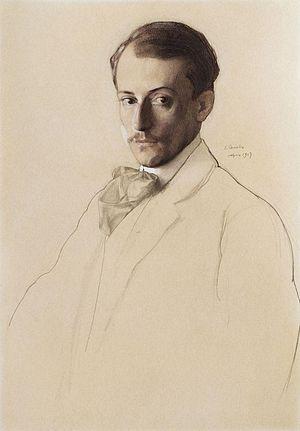
Eugène Lanceray, né le 23 août 1875 à Pavlovsk et mort le 13 septembre 1946 à Moscou, est un artiste, graphiste, peintre, sculpteur, mosaïste et illustrateur russe dont le style est associé au mouvement Mir iskousstva. Lauréat du prix Staline en 1943.
Le Cercle des amateurs de beaux-arts de la région Nord de Russie est une organisation culturelle et éducative non-gouvernementale créée en 1906 à Vologda par des peintres et des intellectuels de la région. Le cercle déploie ses activités par des expositions, des publications, des cours et des conférences, l'organisation d'un musée de peinture à Vologda, de classes de dessin, d'une bibliothèque de livres sur la peinture et l'architecture. La publication en 1914 du livre de Georges Loukomski « Vologda autrefois » a connu plusieurs rééditions et constitue toujours aujourd'hui une des meilleurs sources d'information, un des meilleurs guides de voyage sur Vologda.